Blue Angels

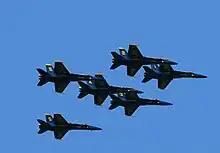
F/A-18 Hornets performing in San Francisco

The Blue Angels have Enlisted Personnel's gathering to almost 100 personnels from the Navy And Marine Squadron. Alternating each 50 personnels for each show from different show sites. They also make sure all Operations for the jets maintenance, bert maintenance, the transportation between showsites, event management, venues, hotels for all Blue Angels Team Members are all manage by each Departments of the Enlisted Team Department. Selected enlisted volunteers experience a 3 year tour wirh the squadron. Departments are divided into a lot of teams leading is Command Master Chief Matthew Dawson USN. FAT ALBERT MAINTENANCE, FAT ALBERT AIRLINES, Crew Coordinators, Administration, Airframes, Aviation Medicine, Avionics, Crew Chiefs, Events, Life Support, Logistics, Maintenance Control, Paint Shop, Power Plants, Public Affairs, Quality Assurance and Video.